Neoliberalism

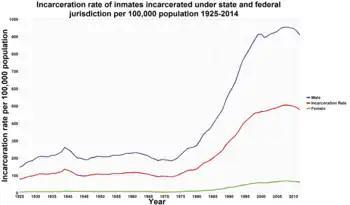
United States incarceration rate per 100,000 population, 1925–2014

In the 1990s, neoliberal economic policies broadened and deepened, including unilateral tariff reductions and the adoption of free trade agreements with a number of Latin American countries and Canada. At the same time, the decade brought increases in government expenditure on social programs to tackle poverty and poor quality housing. Throughout the 1990s, Chile maintained high growth, averaging 7.3% from 1990 to 1998. Eduardo Aninat, writing for the IMF journal "Finance & Development", called the period from 1986 to 2000 "the longest, strongest, and most stable period of growth in [Chile's] history." In 1999, there was a brief recession brought about by the Asian financial crisis, with growth resuming in 2000 and remaining near 5% until the Great Recession.